Photographic film

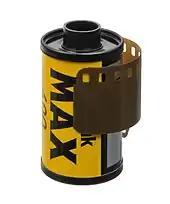
A roll of 400 speed Kodak 35 mm film

In black-and-white photographic film, there is usually one layer of silver halide crystals. When the exposed silver halide grains are developed, the silver halide crystals are converted to metallic silver, which blocks light and appears as the black part of the film negative. Color film has at least three sensitive layers, incorporating different combinations of sensitizing dyes. Typically the blue-sensitive layer is on top, followed by a yellow filter layer to stop any remaining blue light from affecting the layers below. Next comes a green-and-blue sensitive layer, and a red-and-blue sensitive layer, which record the green and red images respectively. During development, the exposed silver halide crystals are converted to metallic silver, just as with black-and-white film. But in a color film, the by-products of the development reaction simultaneously combine with chemicals known as color couplers that are included either in the film itself or in the developer solution to form colored dyes. Because the by-products are created in direct proportion to the amount of exposure and development, the dye clouds formed are also in proportion to the exposure and development. Following development, the silver is converted back to silver halide crystals in the "bleach step". It is removed from the film during the process of "fixing" the image on the film with a solution of ammonium thiosulfate or sodium thiosulfate (hypo or fixer). Fixing leaves behind only the formed color dyes, which combine to make up the colored visible image. Later color films, like Kodacolor II, have as many as 12 emulsion layers, with upwards of 20 different chemicals in each layer.